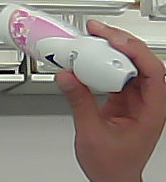
Product: rexona_spray